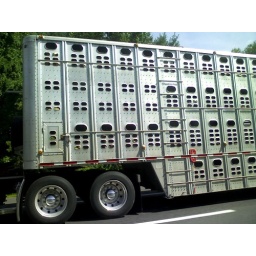
sheep in a truck